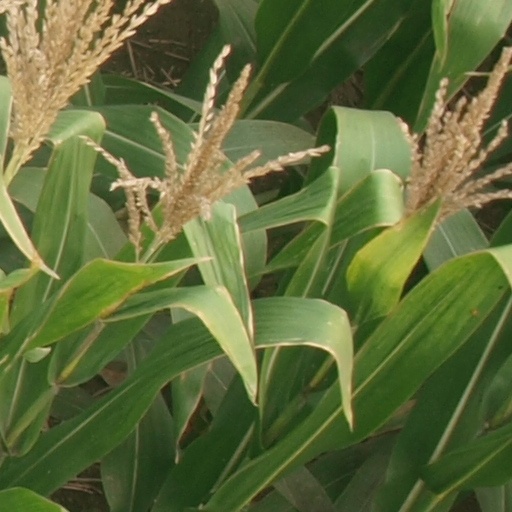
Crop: maize; corn